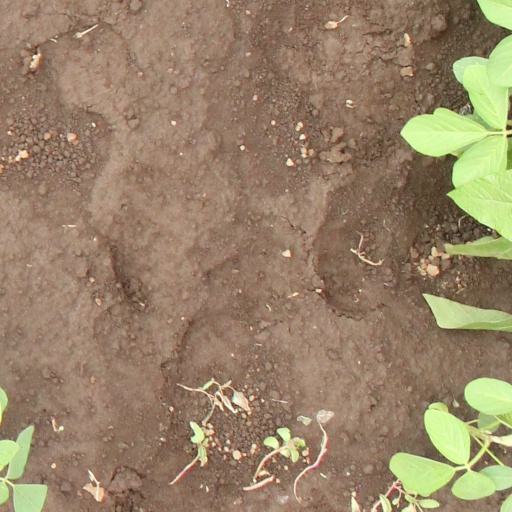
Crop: soybean